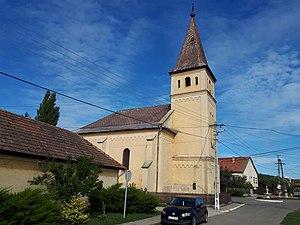
Ziliz est un village et une commune du comitat de Borsod-Abaúj-Zemplén en Hongrie.